Kamelot

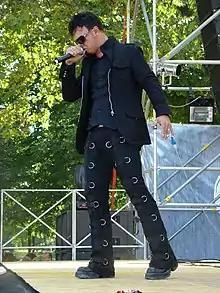
Roy Khan was the lead vocalist in Kamelot from 1998 to 2011

In 1998 Mark Vanderbilt was unable to tour and Roy Khan (of Conception) was recruited as the new lead vocalist. When Roy Khan was selected, he had to prove himself by skydiving with the band. With these two new members, Kamelot released its third studio album, "Siége Perilous". The band undertook its first tour later that year, playing shows across Europe.